Dawn Marie Psaltis

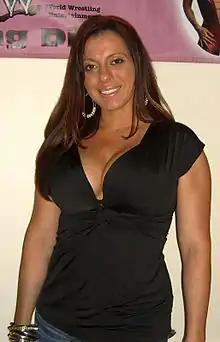
Dawn Marie in 2011

Dawn Marie Psaltis (born November 3, 1970) is an American nurse and retired professional wrestler, professional wrestling valet, and actress. She is perhaps best known for her appearances with Extreme Championship Wrestling (ECW) and the SmackDown! brand of World Wrestling Entertainment (WWE) under her wrestling ring name Dawn Marie.